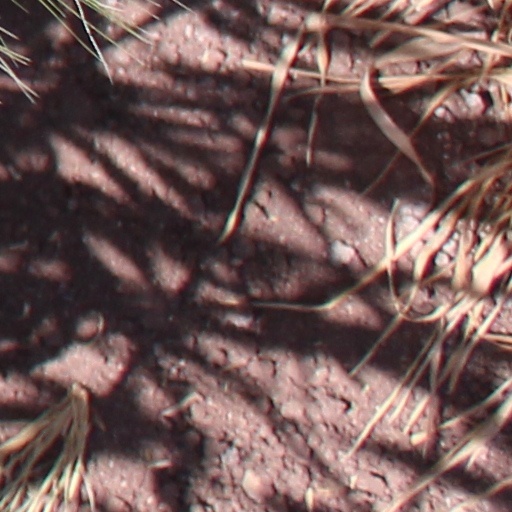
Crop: wheat